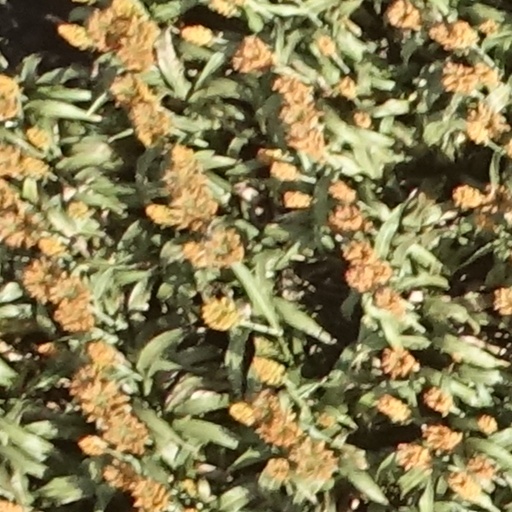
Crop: sorghum